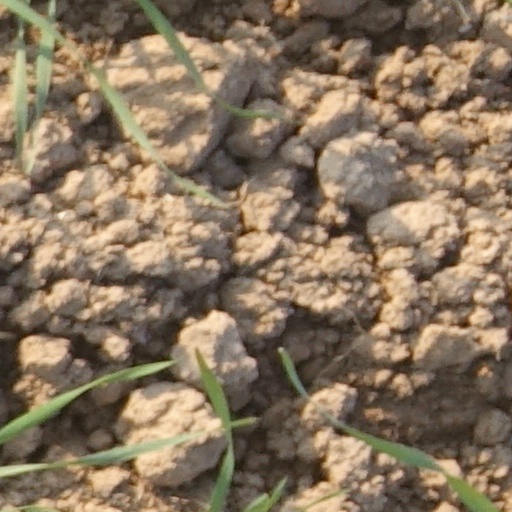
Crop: wheat